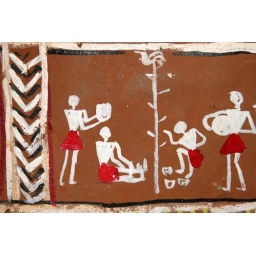
Paintings on the interior walls of the houses of the Lanjia Saora people at Rizangtal in Orissa.